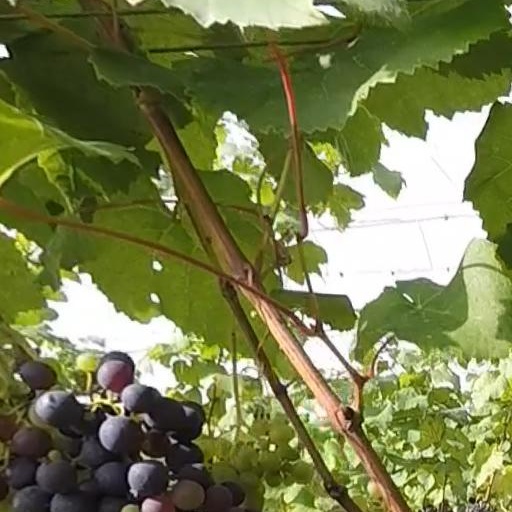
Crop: grape